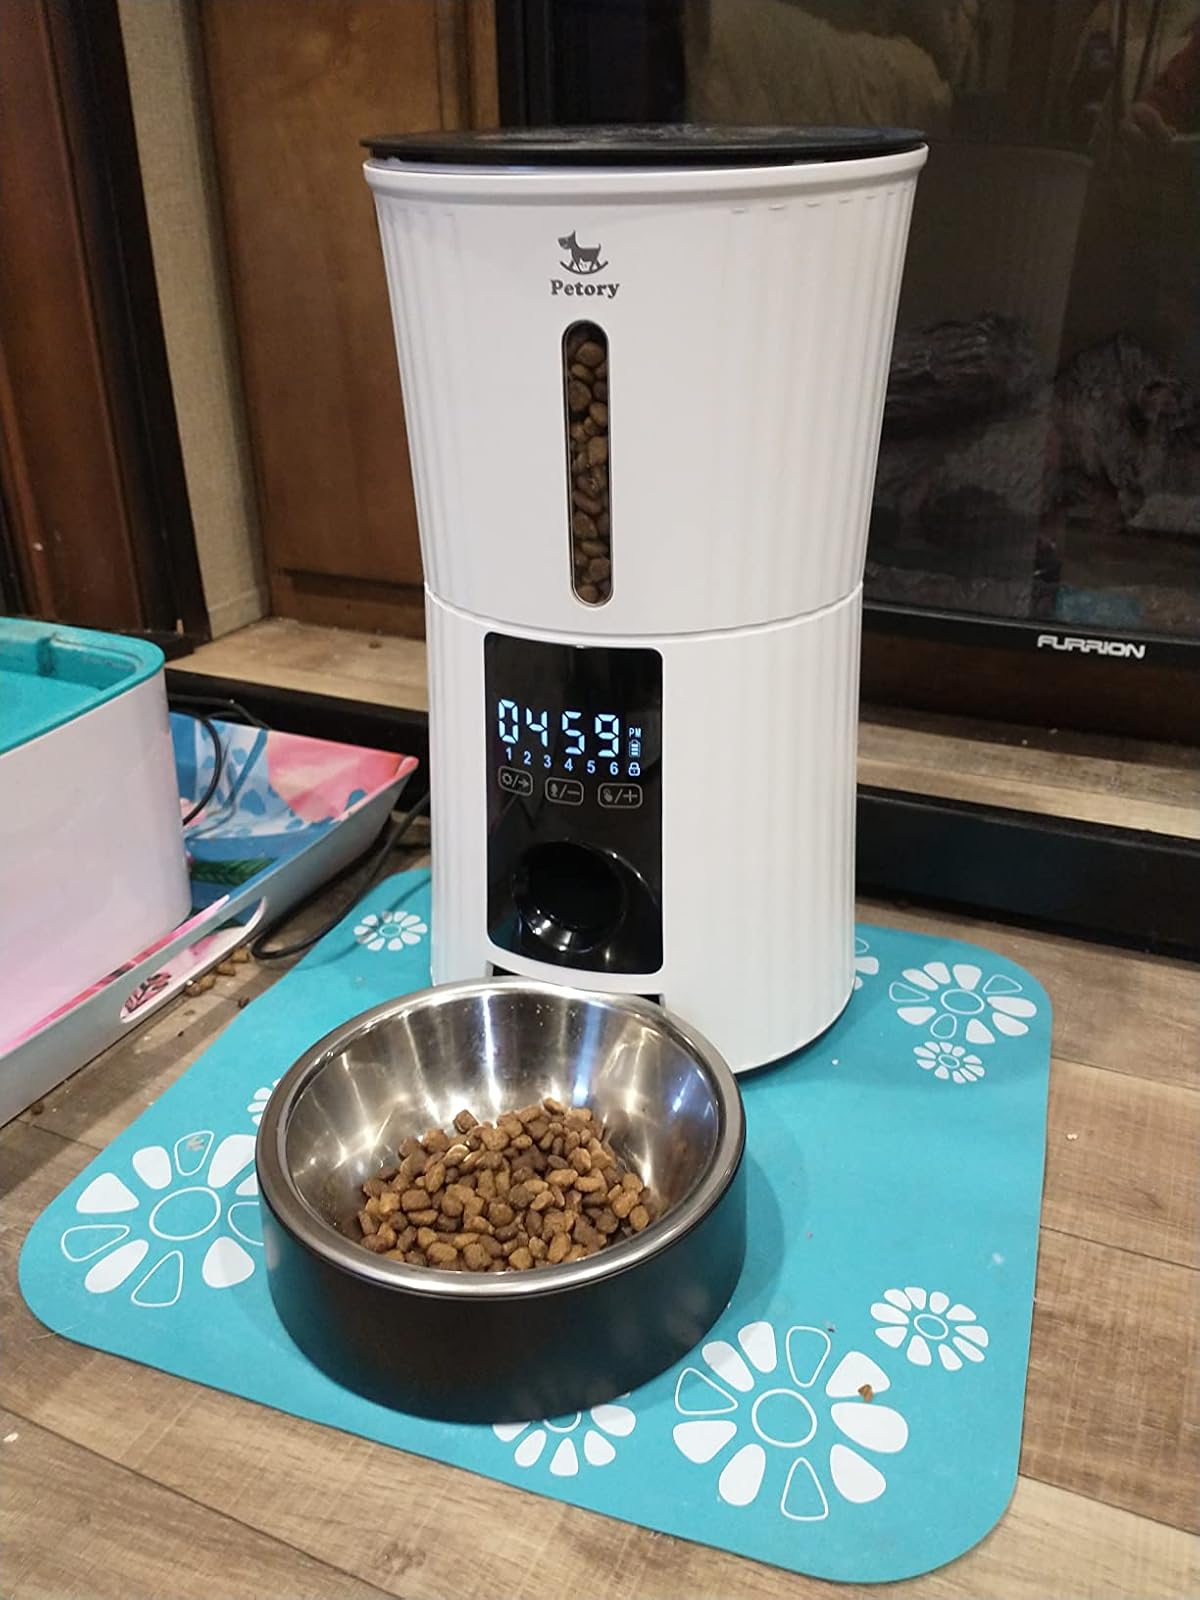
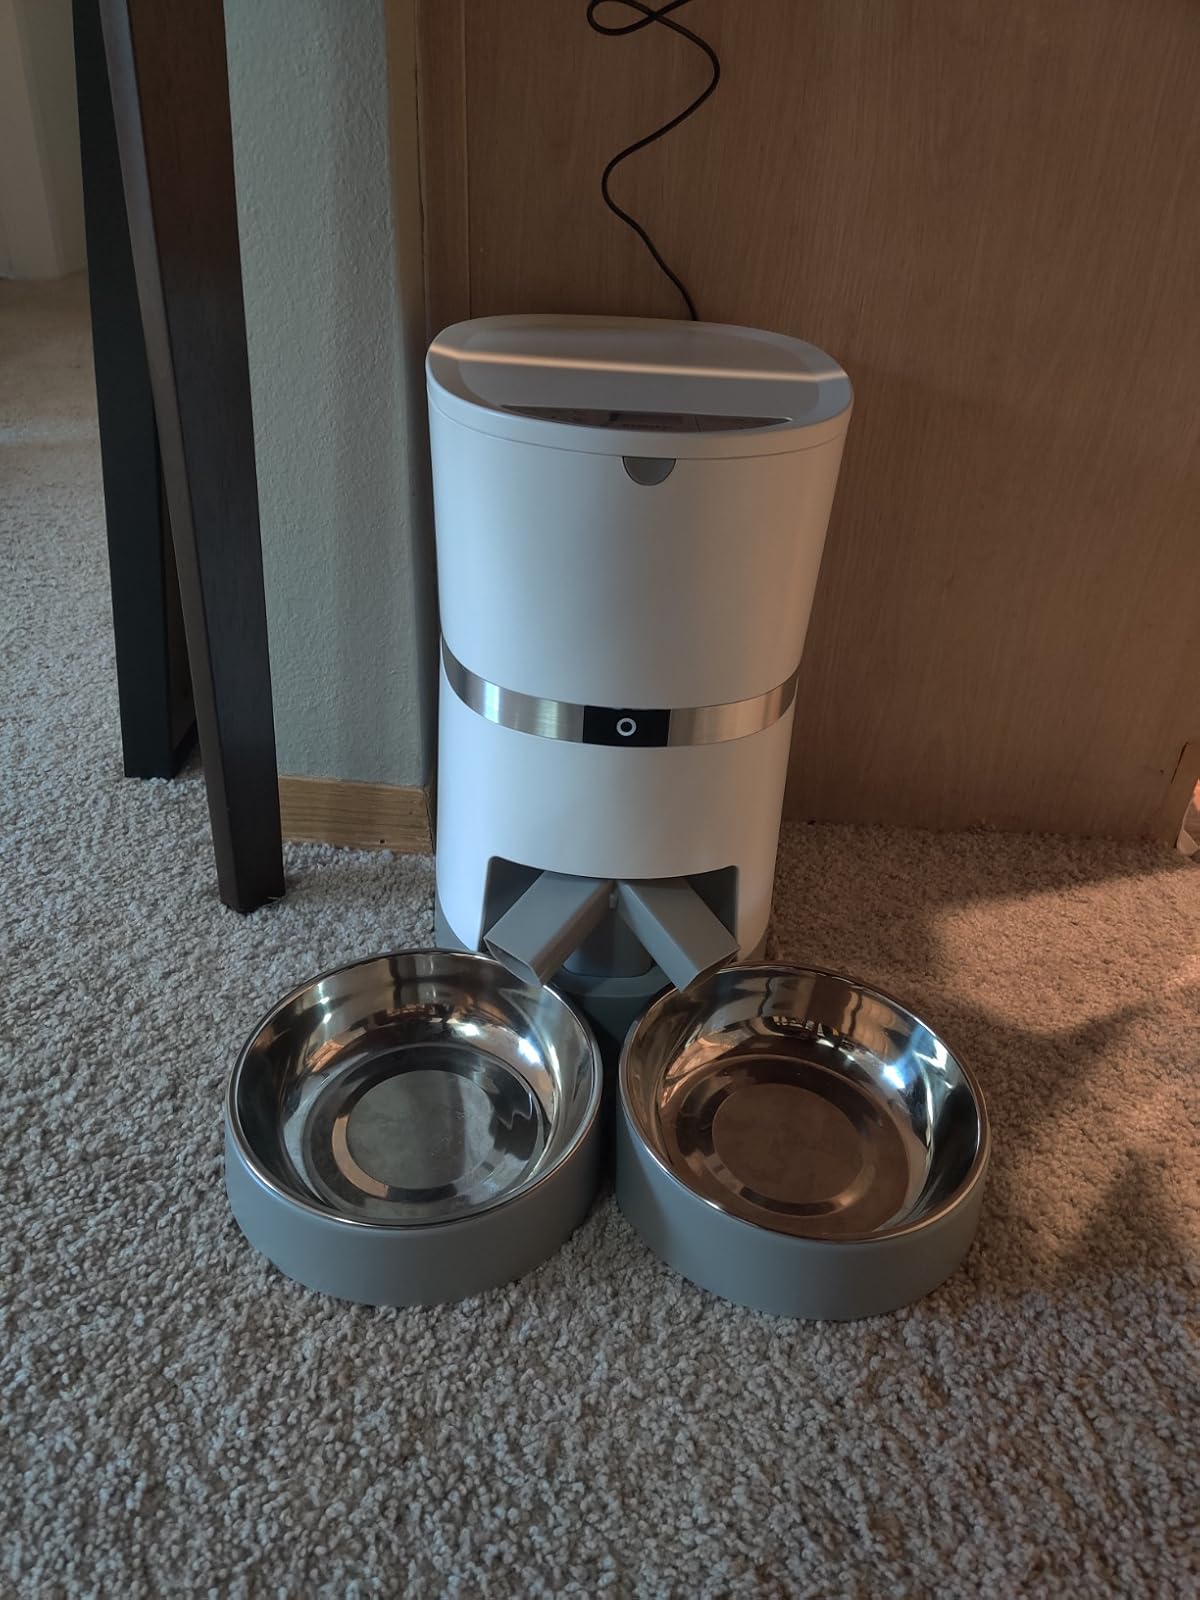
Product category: items_feeder
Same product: no